Redmond Barry

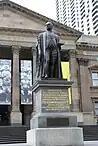
Statue of Barry in the forecourt of State Library Victoria

Barry was noted for his service to the community, and he convinced the state government to spend money on public works, particularly on education. He was instrumental in the foundation of the Royal Melbourne Hospital (1848), the University of Melbourne (1853), and the State Library of Victoria (1854). He served as the first chancellor of the university until his death and was also president of the trustees of the State Library. He was the first President of the Ballarat School of Mines (1870), which later became Ballarat University and is now Federation University Australia.